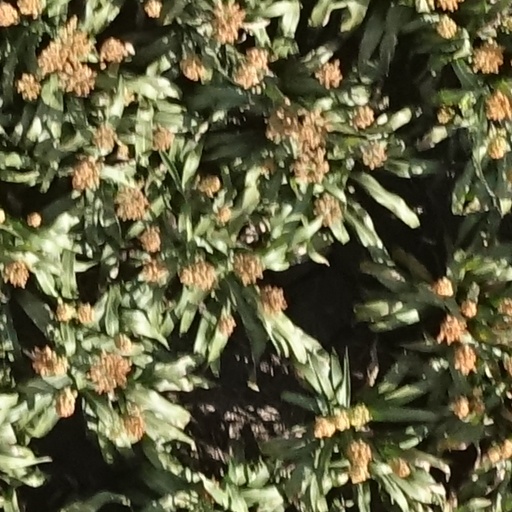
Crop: sorghum